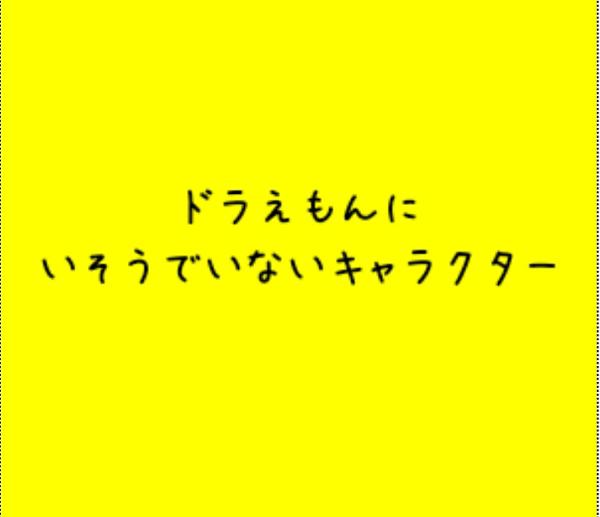
回答: のび太の姉・妹